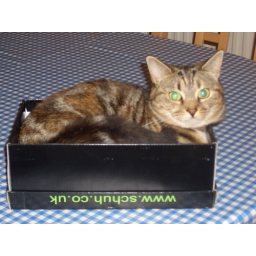
in her favourite shoe box